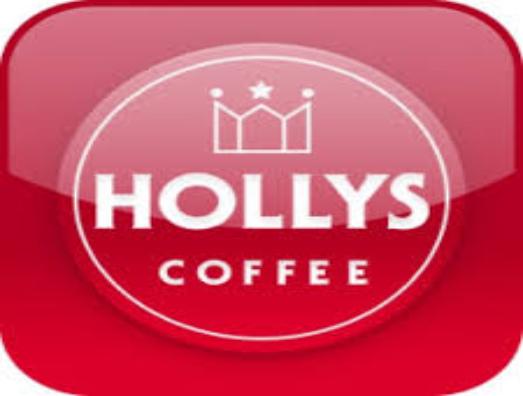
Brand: Hollys Coffee
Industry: Food